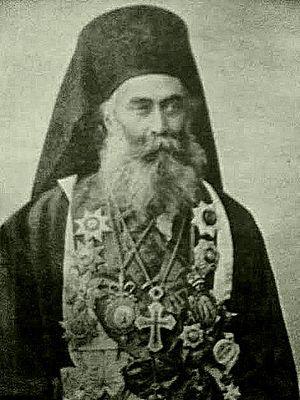
Damien Iᵉʳ fut patriarche orthodoxe de Jérusalem du 22 juillet 1897 au 19 septembre 1918, puis du 5 janvier 1919 au 14 août 1931.